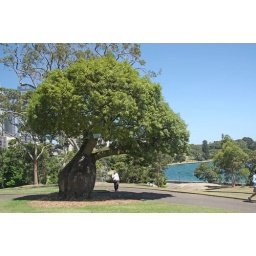
A bottle tree in the Botanic Garden